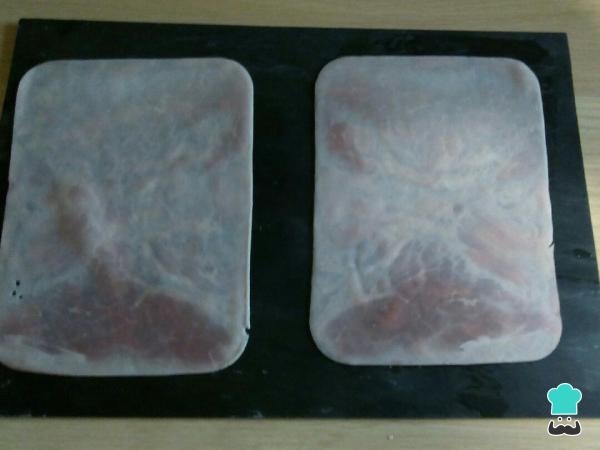
Extiende las lonchas de jamón York en una tabla o superficie plana.